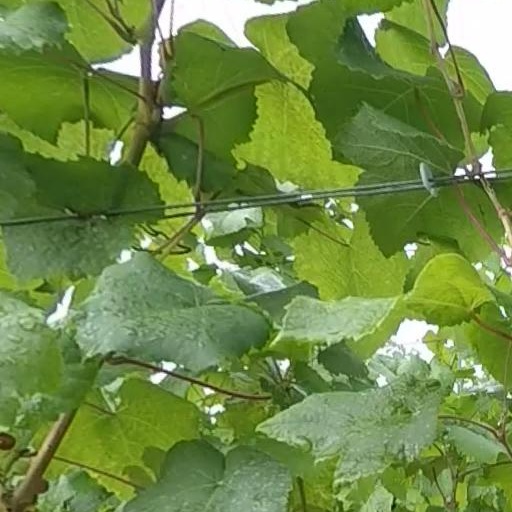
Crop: grape